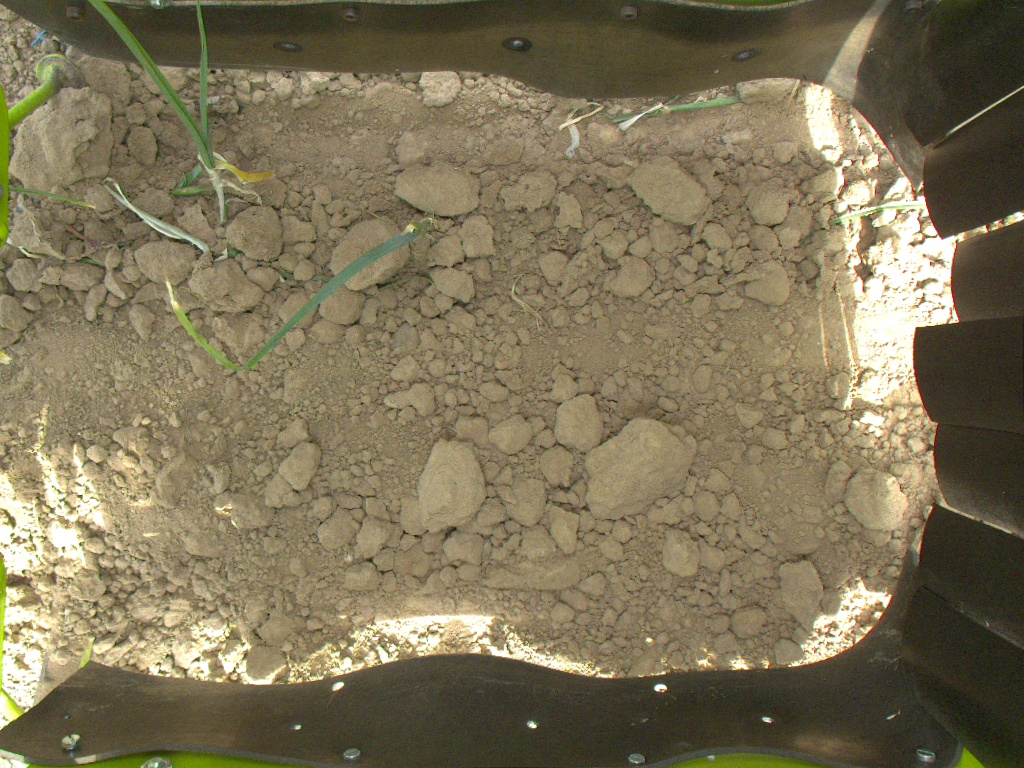
Crop: leek
Objects: leek, leek, stem_leek, stem_leek